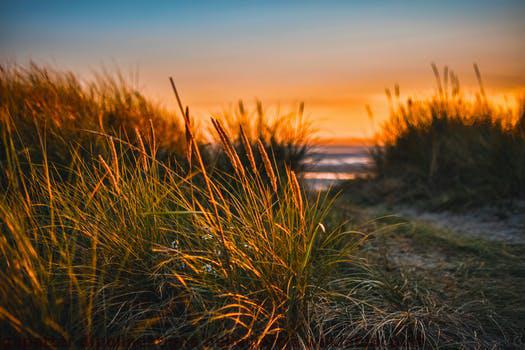
Label: Watermark